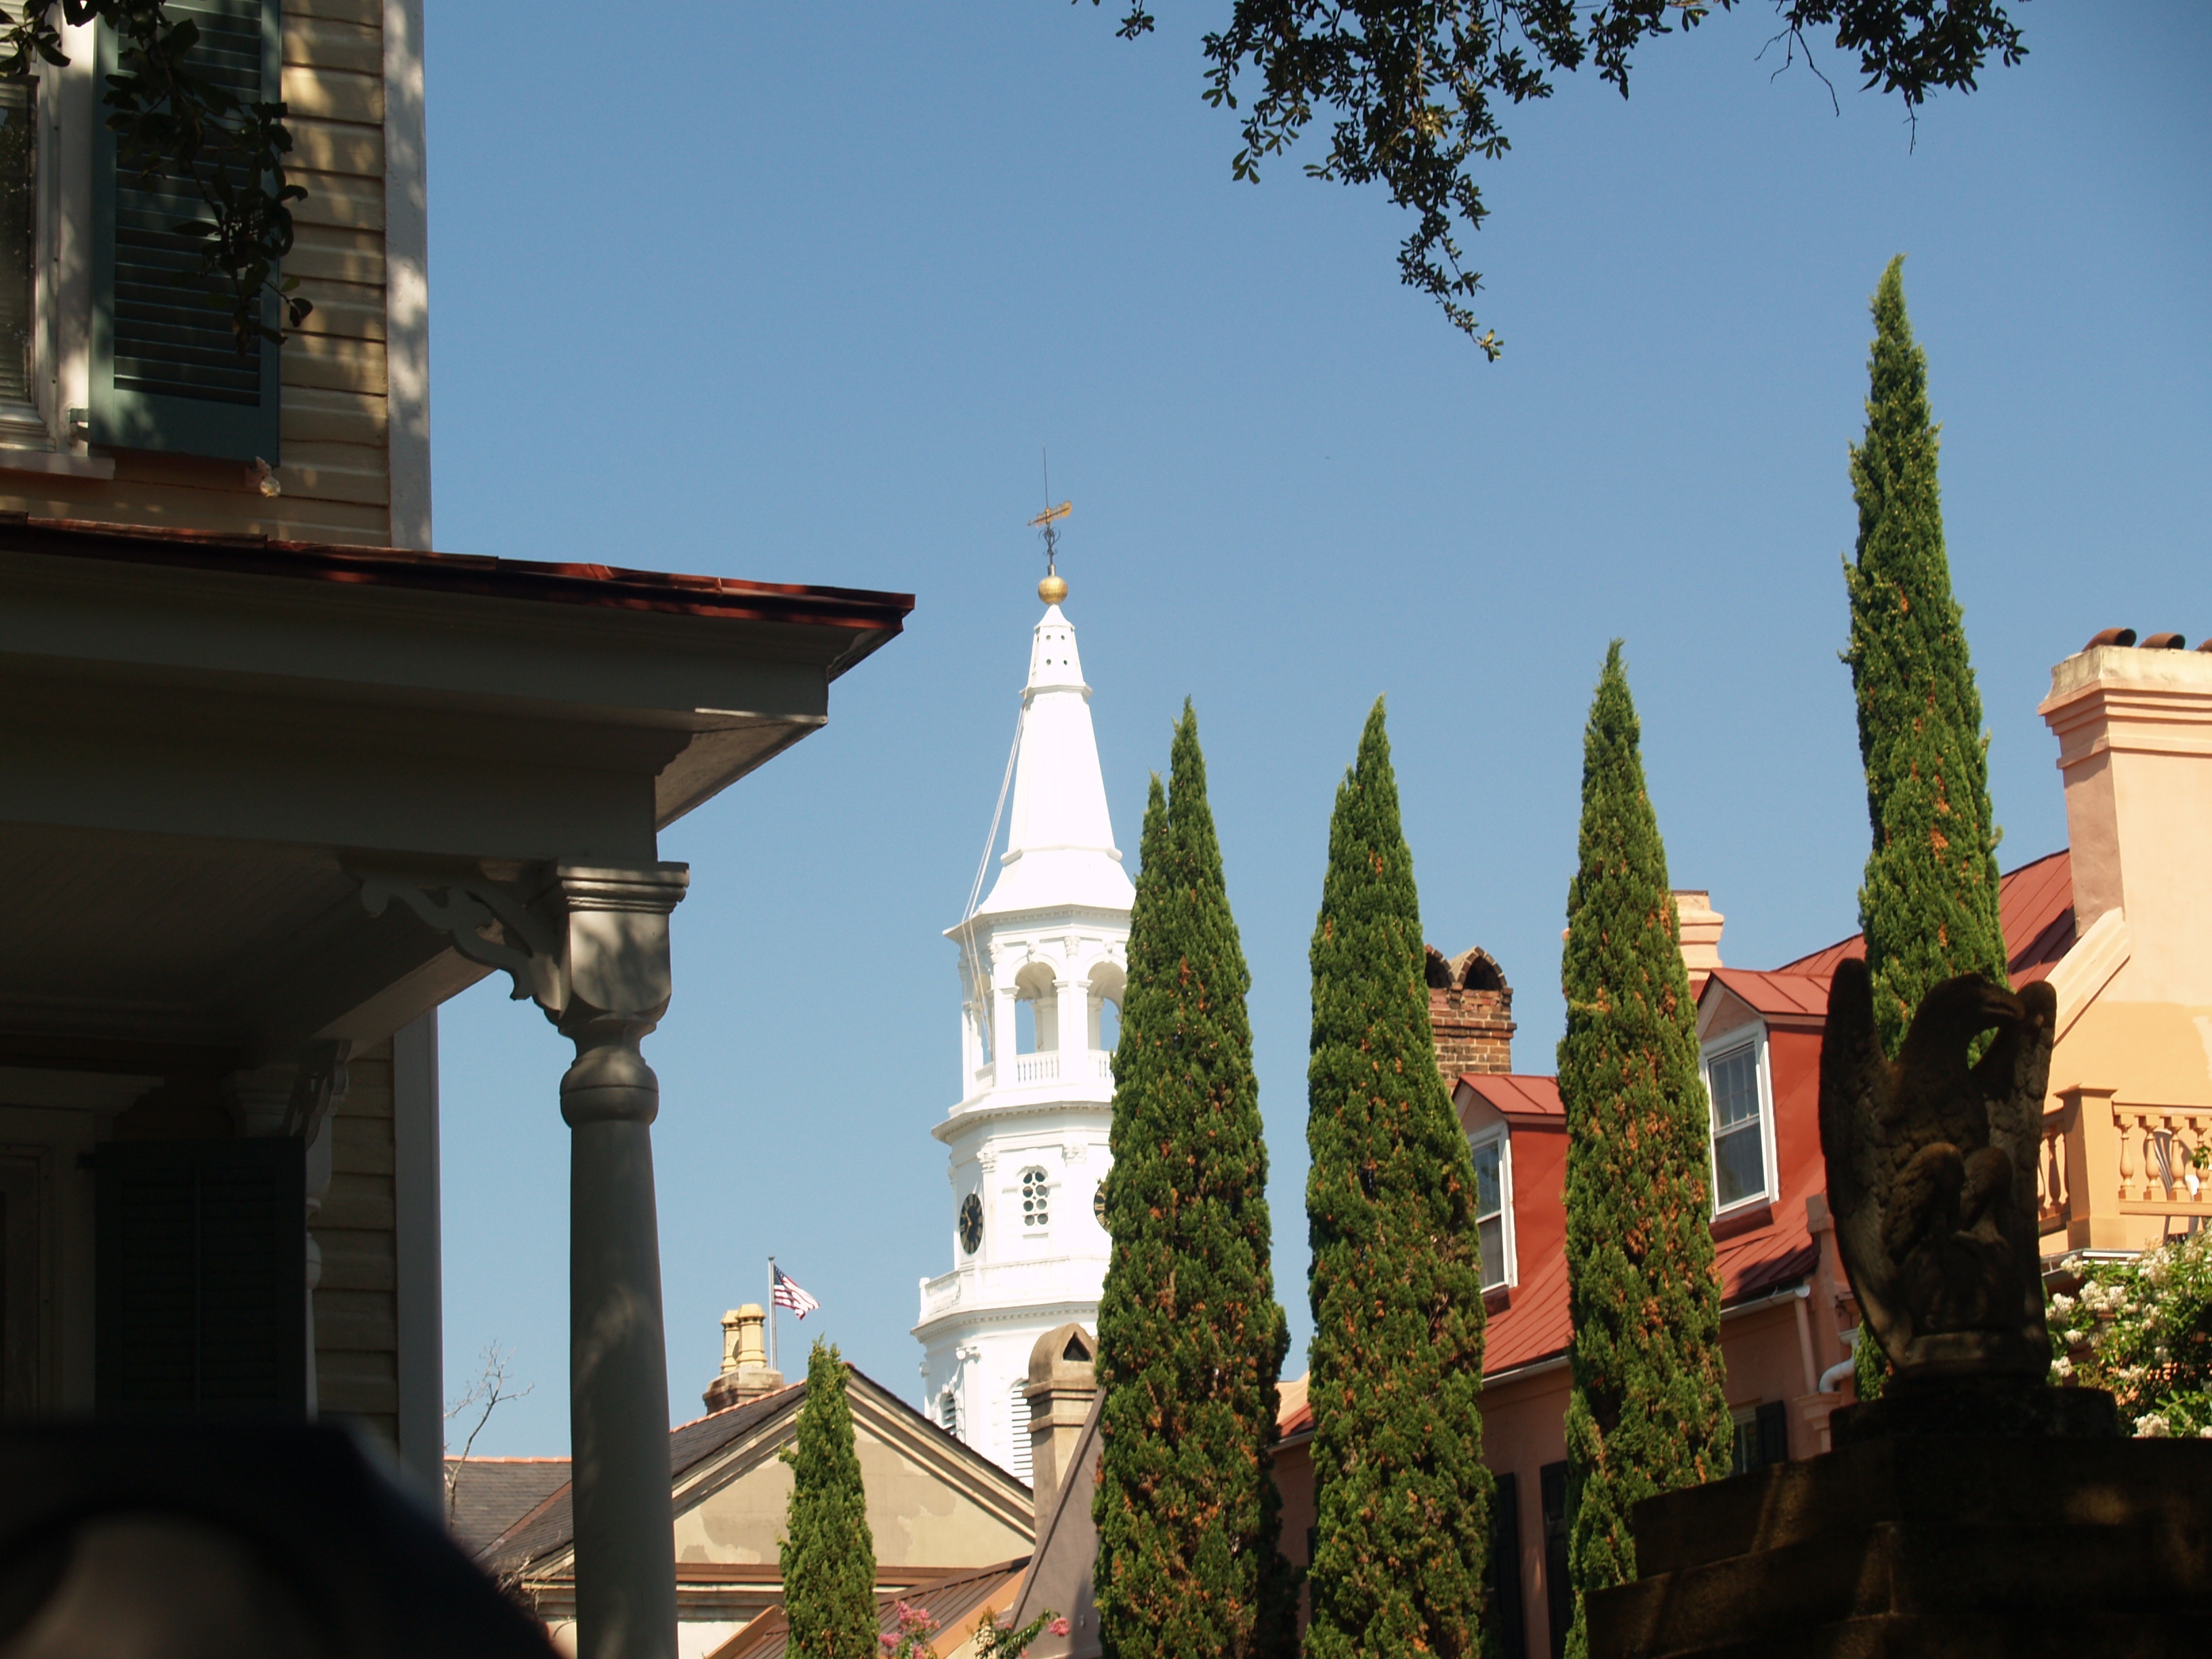
landscape, architecture, sky, town, building, palace, tower, landmark, church, tourism, place of worship, history, south carolina, charleston, st michael's